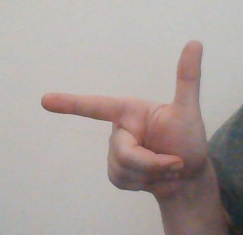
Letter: yaa